2003 Subway 400

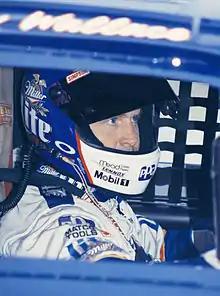
Rusty Wallace "(pictured in 1998)" led the most laps of any driver with 182.

Blaney led the opening eight laps before Martin passed him on the ninth lap. Jeff Gordon made contact with Dale Earnhardt Jr.'s car on the 12th lap, pushing a chunk of sheet metal into Earnhardt's front-left tire, and causing it to rub onto it. On lap 17, Craven passed Martin to take the lead. McMurray and Nemechek made contact with each other around the 23rd lap, causing the latter's right front fender to detach, possibly from the collision. Craven lost the first position to Rusty Wallace on the 27th lap. Six laps later, Tony Raines cut a tire and collided with a wall; series officials did not wave a yellow caution flag. It later came on the 44th lap as Earnhardt's left-rear tire burst. During the caution, Earnhardt made five pit stops since his vehicle had a rubber strip lodged in its front left rotor and possibly the suspension. Additionally, Gordon damaged his car's right-front corner against the pit barrier. Rusty Wallace continued to lead the field at the lap 55 restart. Todd Bodine cut his right front tire on lap 88, and collided with a barrier exiting turn two, bringing out the second caution.